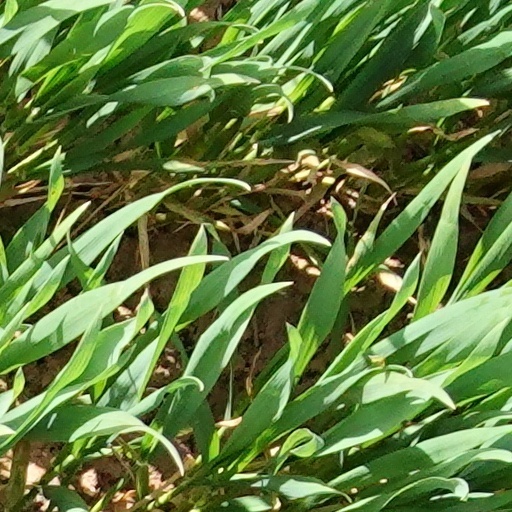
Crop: wheat